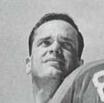
Age: 21